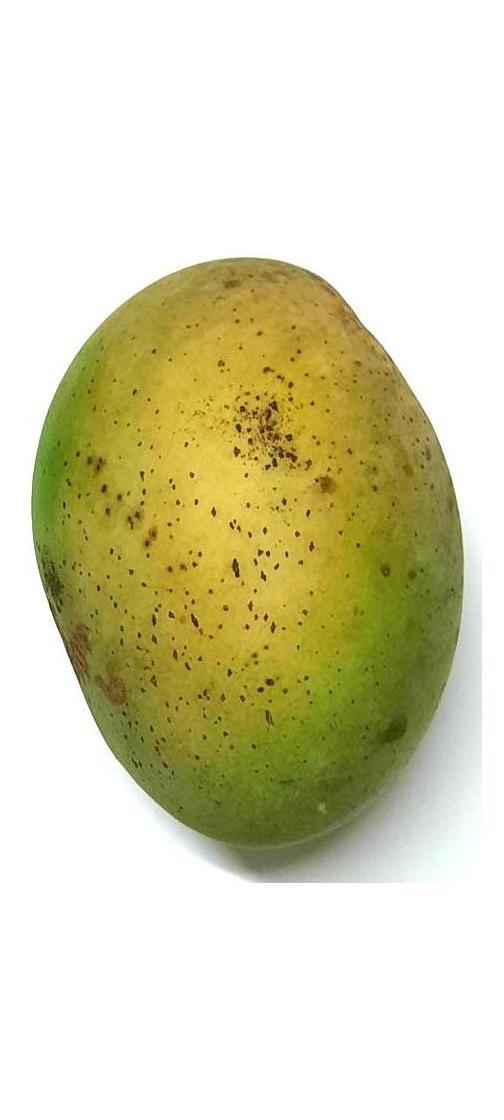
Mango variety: Shada